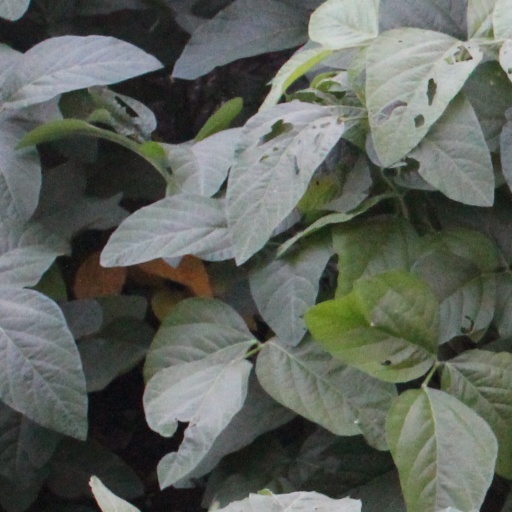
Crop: soybean